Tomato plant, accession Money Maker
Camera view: vertical (180 deg); turntable rotation: 60 degrees
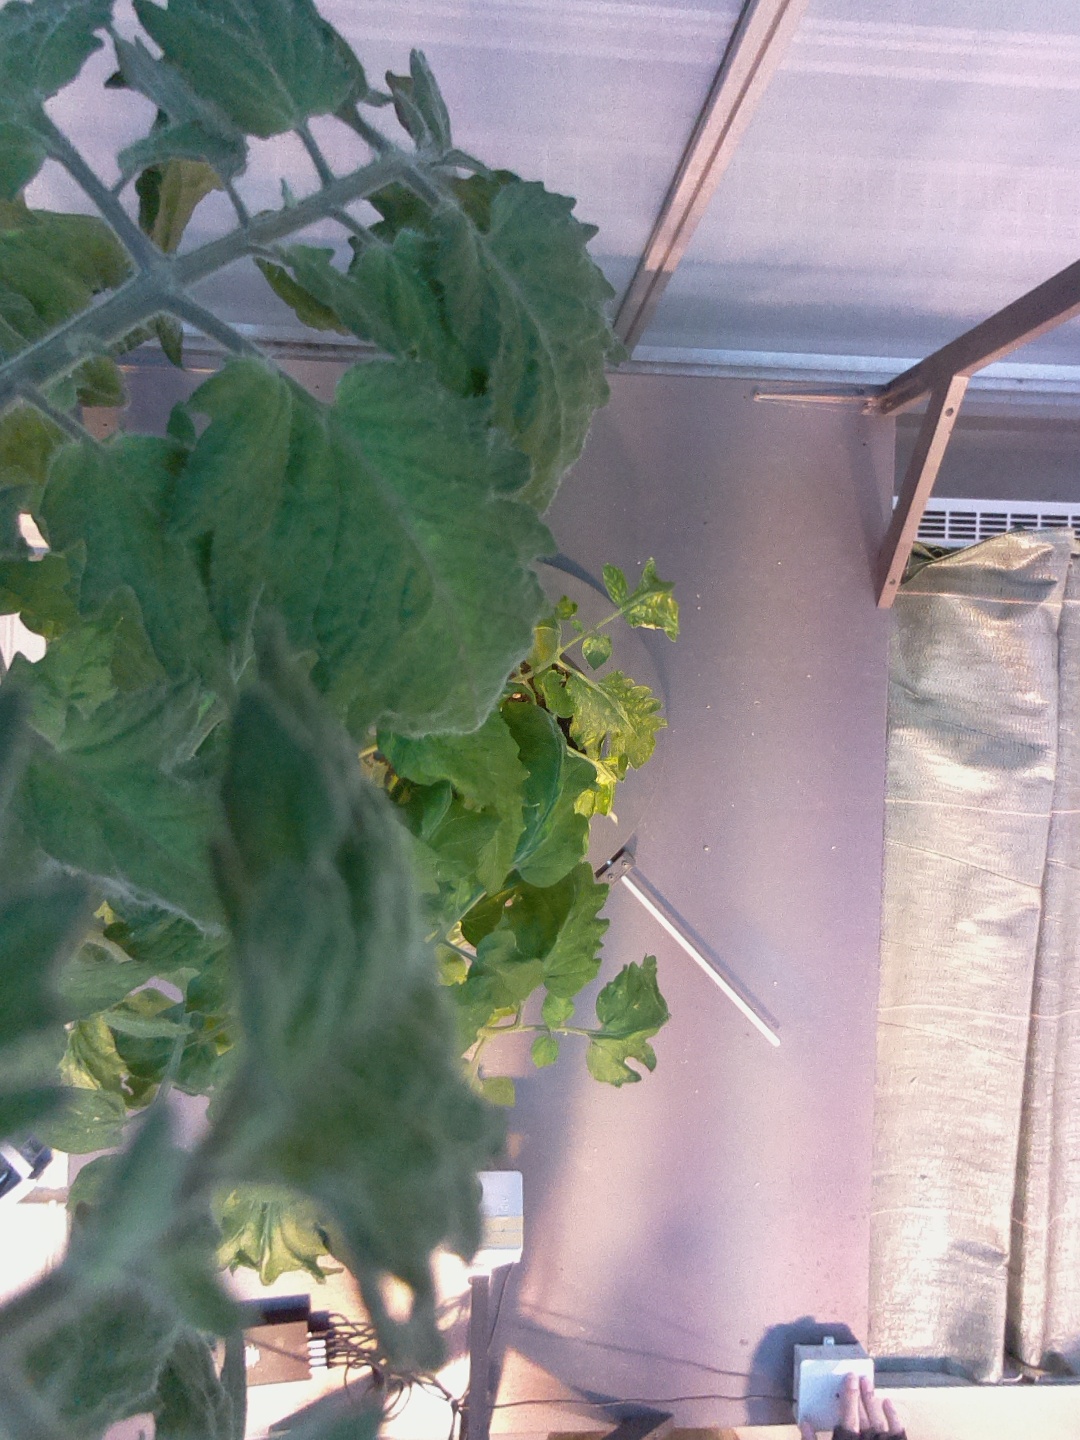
BBCH growth stage 71: 10%-20% of final fruit size